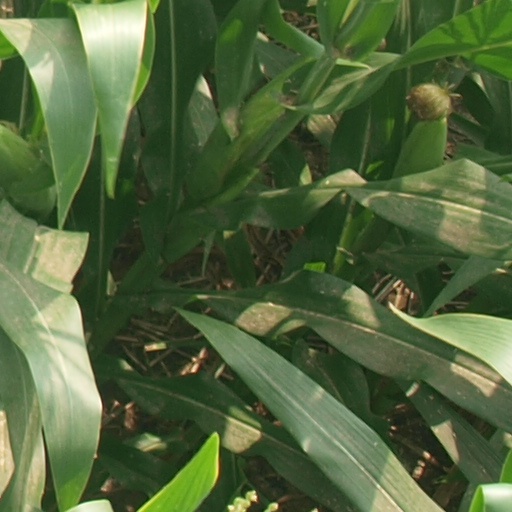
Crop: maize; corn